Tim Pigott-Smith

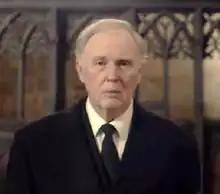
Pigott-Smith portraying the eponymous character in "King Charles III" (2017)

Timothy Peter Pigott-Smith (13 May 1946 – 7 April 2017) was a British film and television actor and author. He was best known for his leading role as Ronald Merrick in the television drama series "The Jewel in the Crown", for which he won the British Academy Television Award for Best Actor in 1985. Other noted TV roles included roles in "The Chief", "Midsomer Murders", "The Vice", "The Suspicions of Mr Whicher", "King Charles III" and two "Doctor Who" stories ("The Claws of Axos" (1971) and "The Masque of Mandragora" (1976)). Pigott-Smith appeared in many notable films, including "Clash of the Titans" (1981), "Gangs of New York" (2002), "Johnny English" (2003), "Alexander" (2004), "V for Vendetta" (2005), "Quantum of Solace" (2008), "Red 2" (2013) and "Jupiter Ascending" (2015).